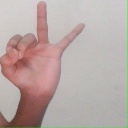
अक्षर: ण